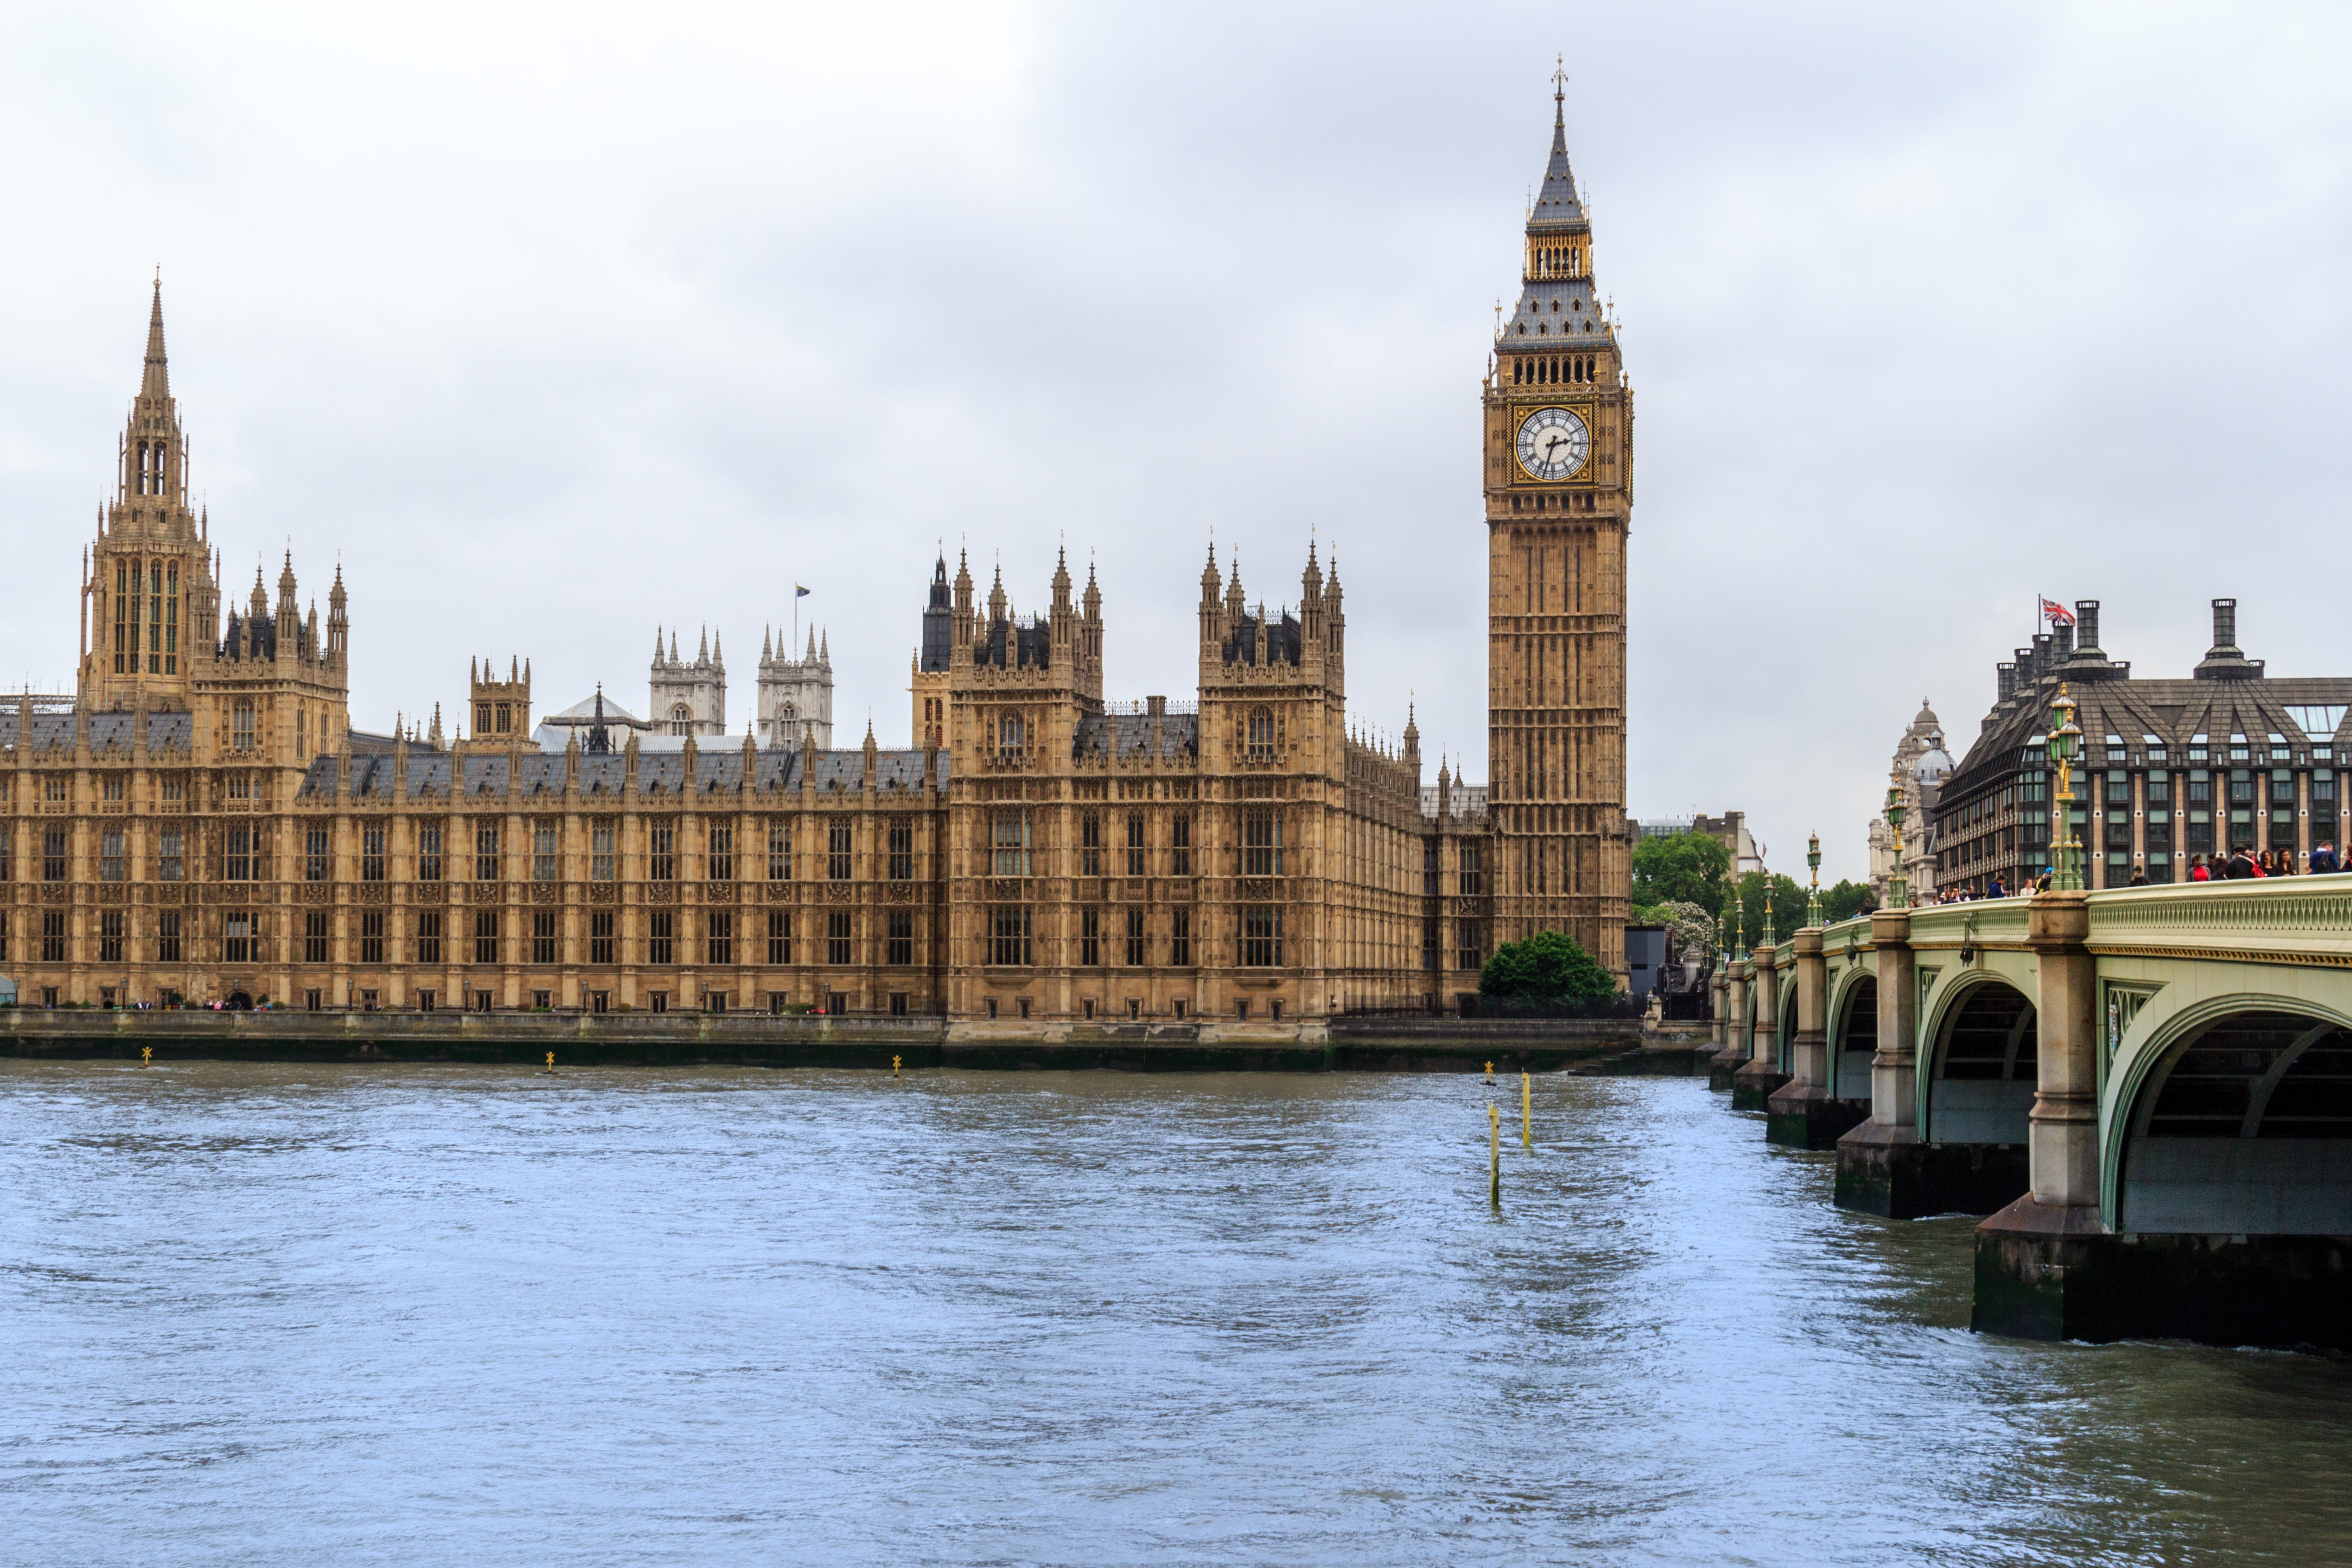
architecture, bridge, chateau, palace, city, river, cityscape, reflection, landmark, tourism, waterway, place of worship, big ben, london, westminster, tours